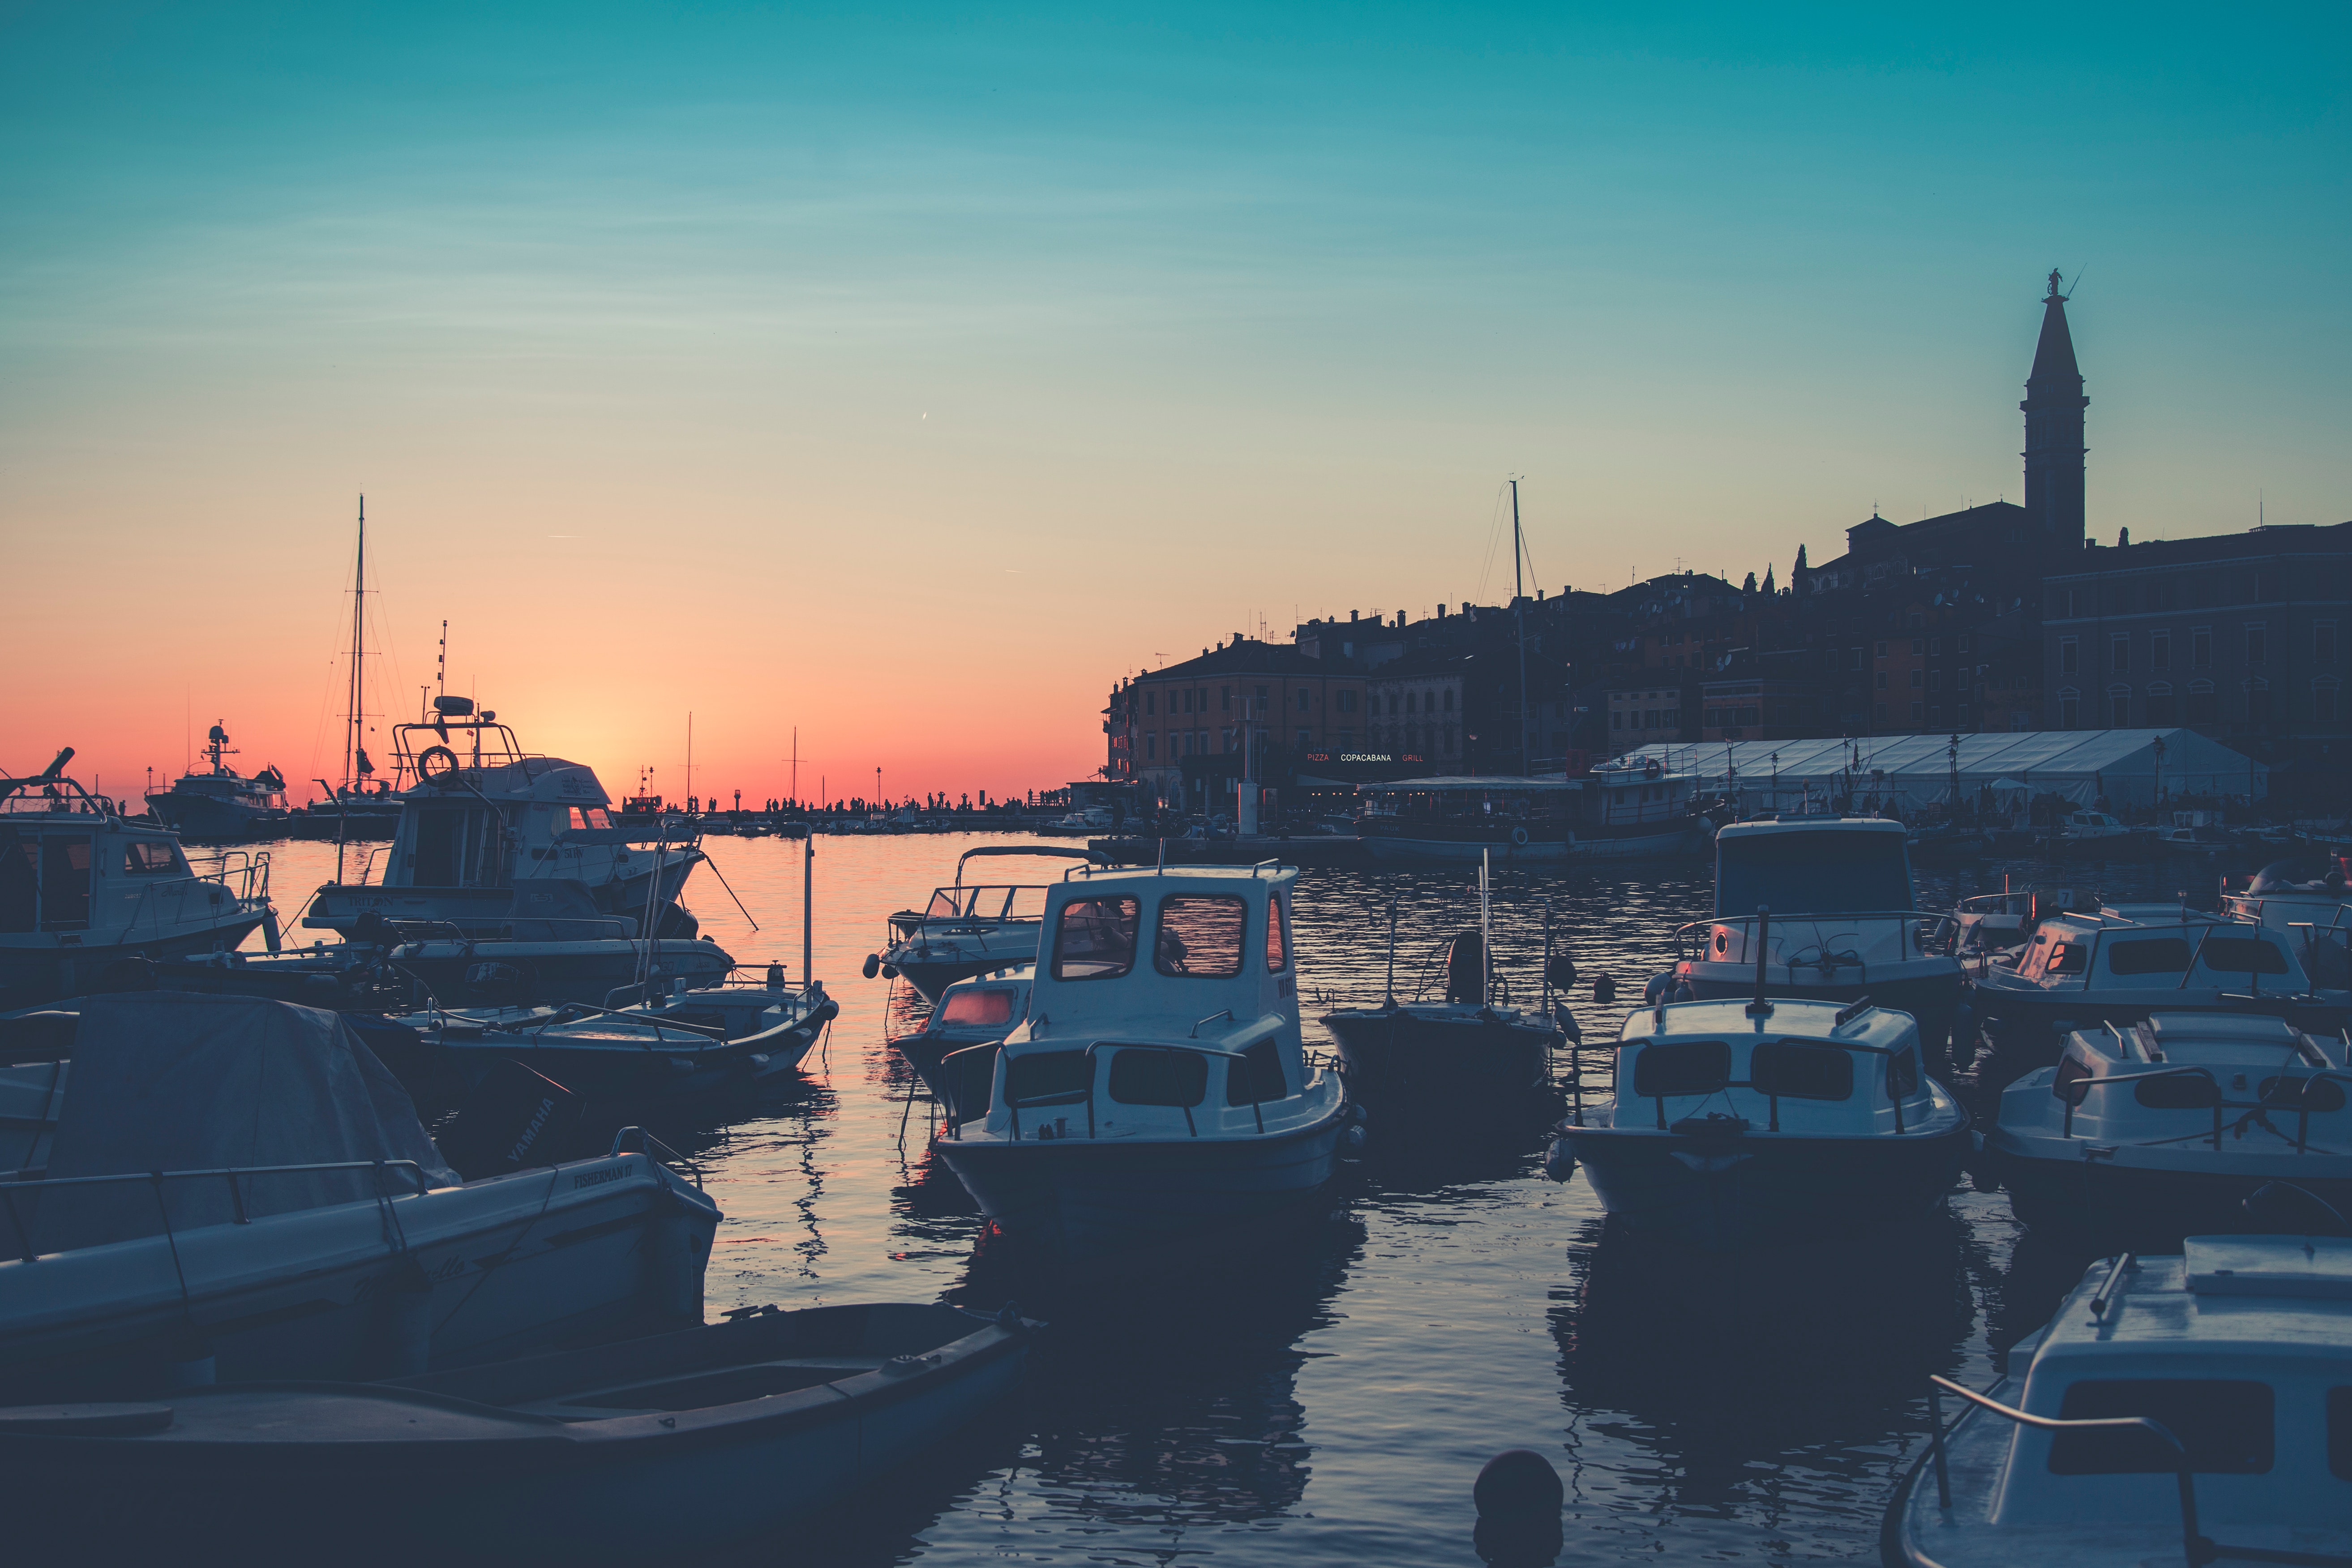
sky, water transportation, harbor, water, boat, evening, dusk, marina, horizon, cloud, morning, waterway, vehicle, port, sea, fishing vessel, sunset, calm, city, infrastructure, afterglow, ocean, watercraft, dock, sunrise, reflection, channel, river, dawn, vacation, coast, tourism